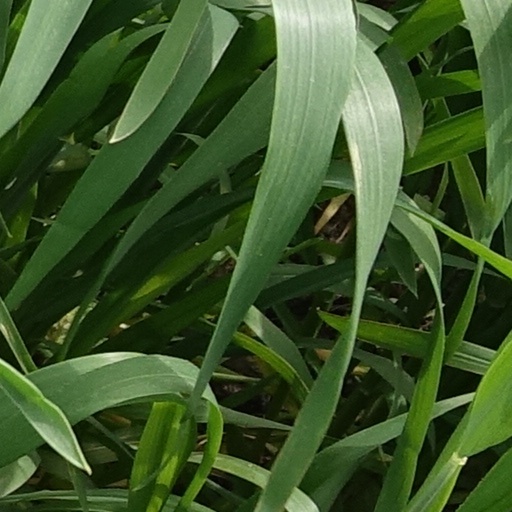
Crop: wheat